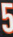
Number: 5